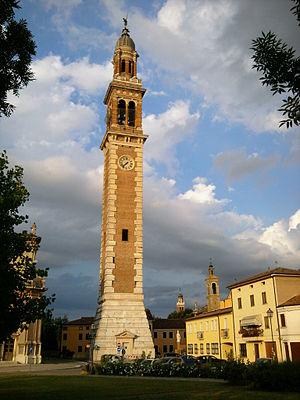
Cette liste recense des tours et des campaniles d'Italie, pays comportant de nombreux exemples de ces types de monuments dans leurs centres historiques :